Endor (Star Wars)

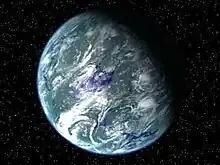
IX3244-A, the forest moon of Endor

Endor (designated: IX3244-A) is a fictional moon in the "Star Wars" universe, known for its endless forests, savannahs, grasslands, mountain ranges, and a few oceans. The moon was the site of a pivotal battle depicted in "Return of the Jedi". It is the homeworld of the sentient Dulok, Ewok, and Yuzzum species, as well as the semi-sentient Gorax and Wistie species. The Endor solar cycle is 402 GSC days orbital, with a breathable earth-like atmosphere conducive for humans, 85% Standard Gravity and 8% surface water. It is where Darth Vader's funeral is held.